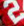
Number: 2